Kenny Hotz

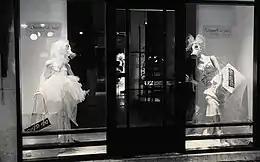
"Mannequins in wedding dresses", taken during the 1991 Gulf War by Kenny Hotz

Hotz and Spencer Rice created the 18-minute short film "It Don't Cost Nothin' to Say Good Morning".